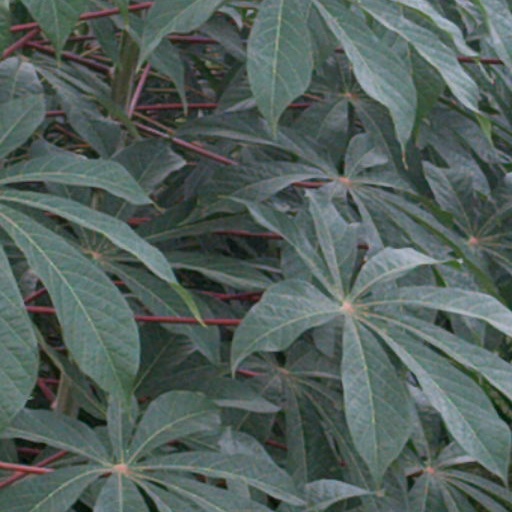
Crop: cassava